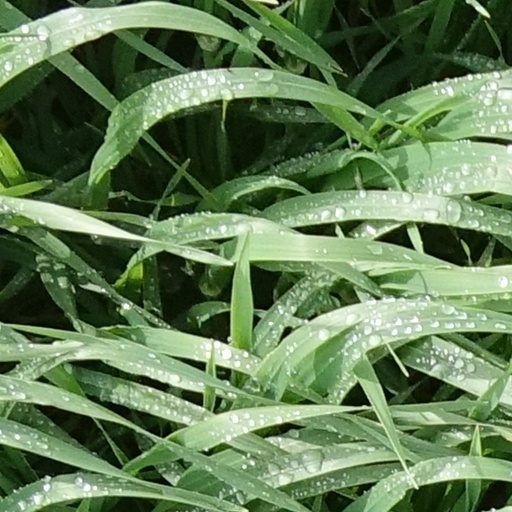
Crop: wheat